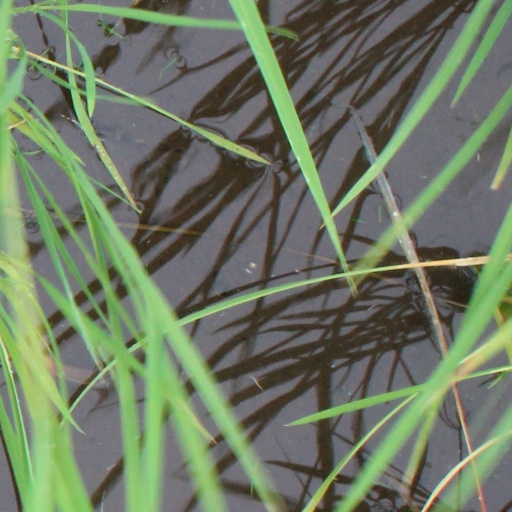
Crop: rice